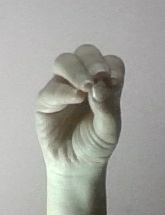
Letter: ha